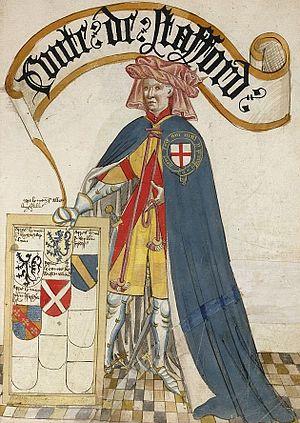
Ralph de Stafford, 2ᵉ baron Stafford, puis 1ᵉʳ comte de Stafford, chevalier de la Jarretière, est un officier anglais réputé des débuts de la guerre de Cent Ans.